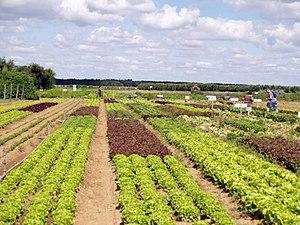
OLYMPUS DIGITAL CAMERA